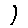
Label: 1